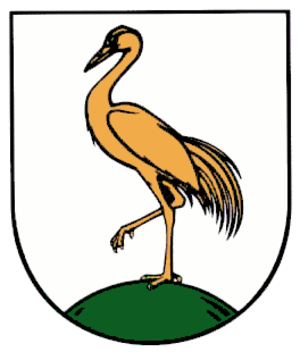
Wurzbach est une ville située dans l'arrondissement de Saale-Orla dans le sud de la Thuringe en allemande. Elle est située à 33 km au sud-est de Saalfeld et à 45 km au nord-ouest de Hof.